Timoteo Navarro Museum of Art

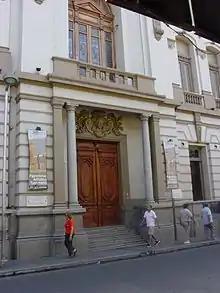
The Timoteo Navarro Museum of Art

The Timoteo Navarro Provincial Museum of Fine Arts is the leading museum of its kind in Tucumán Province, Argentina.